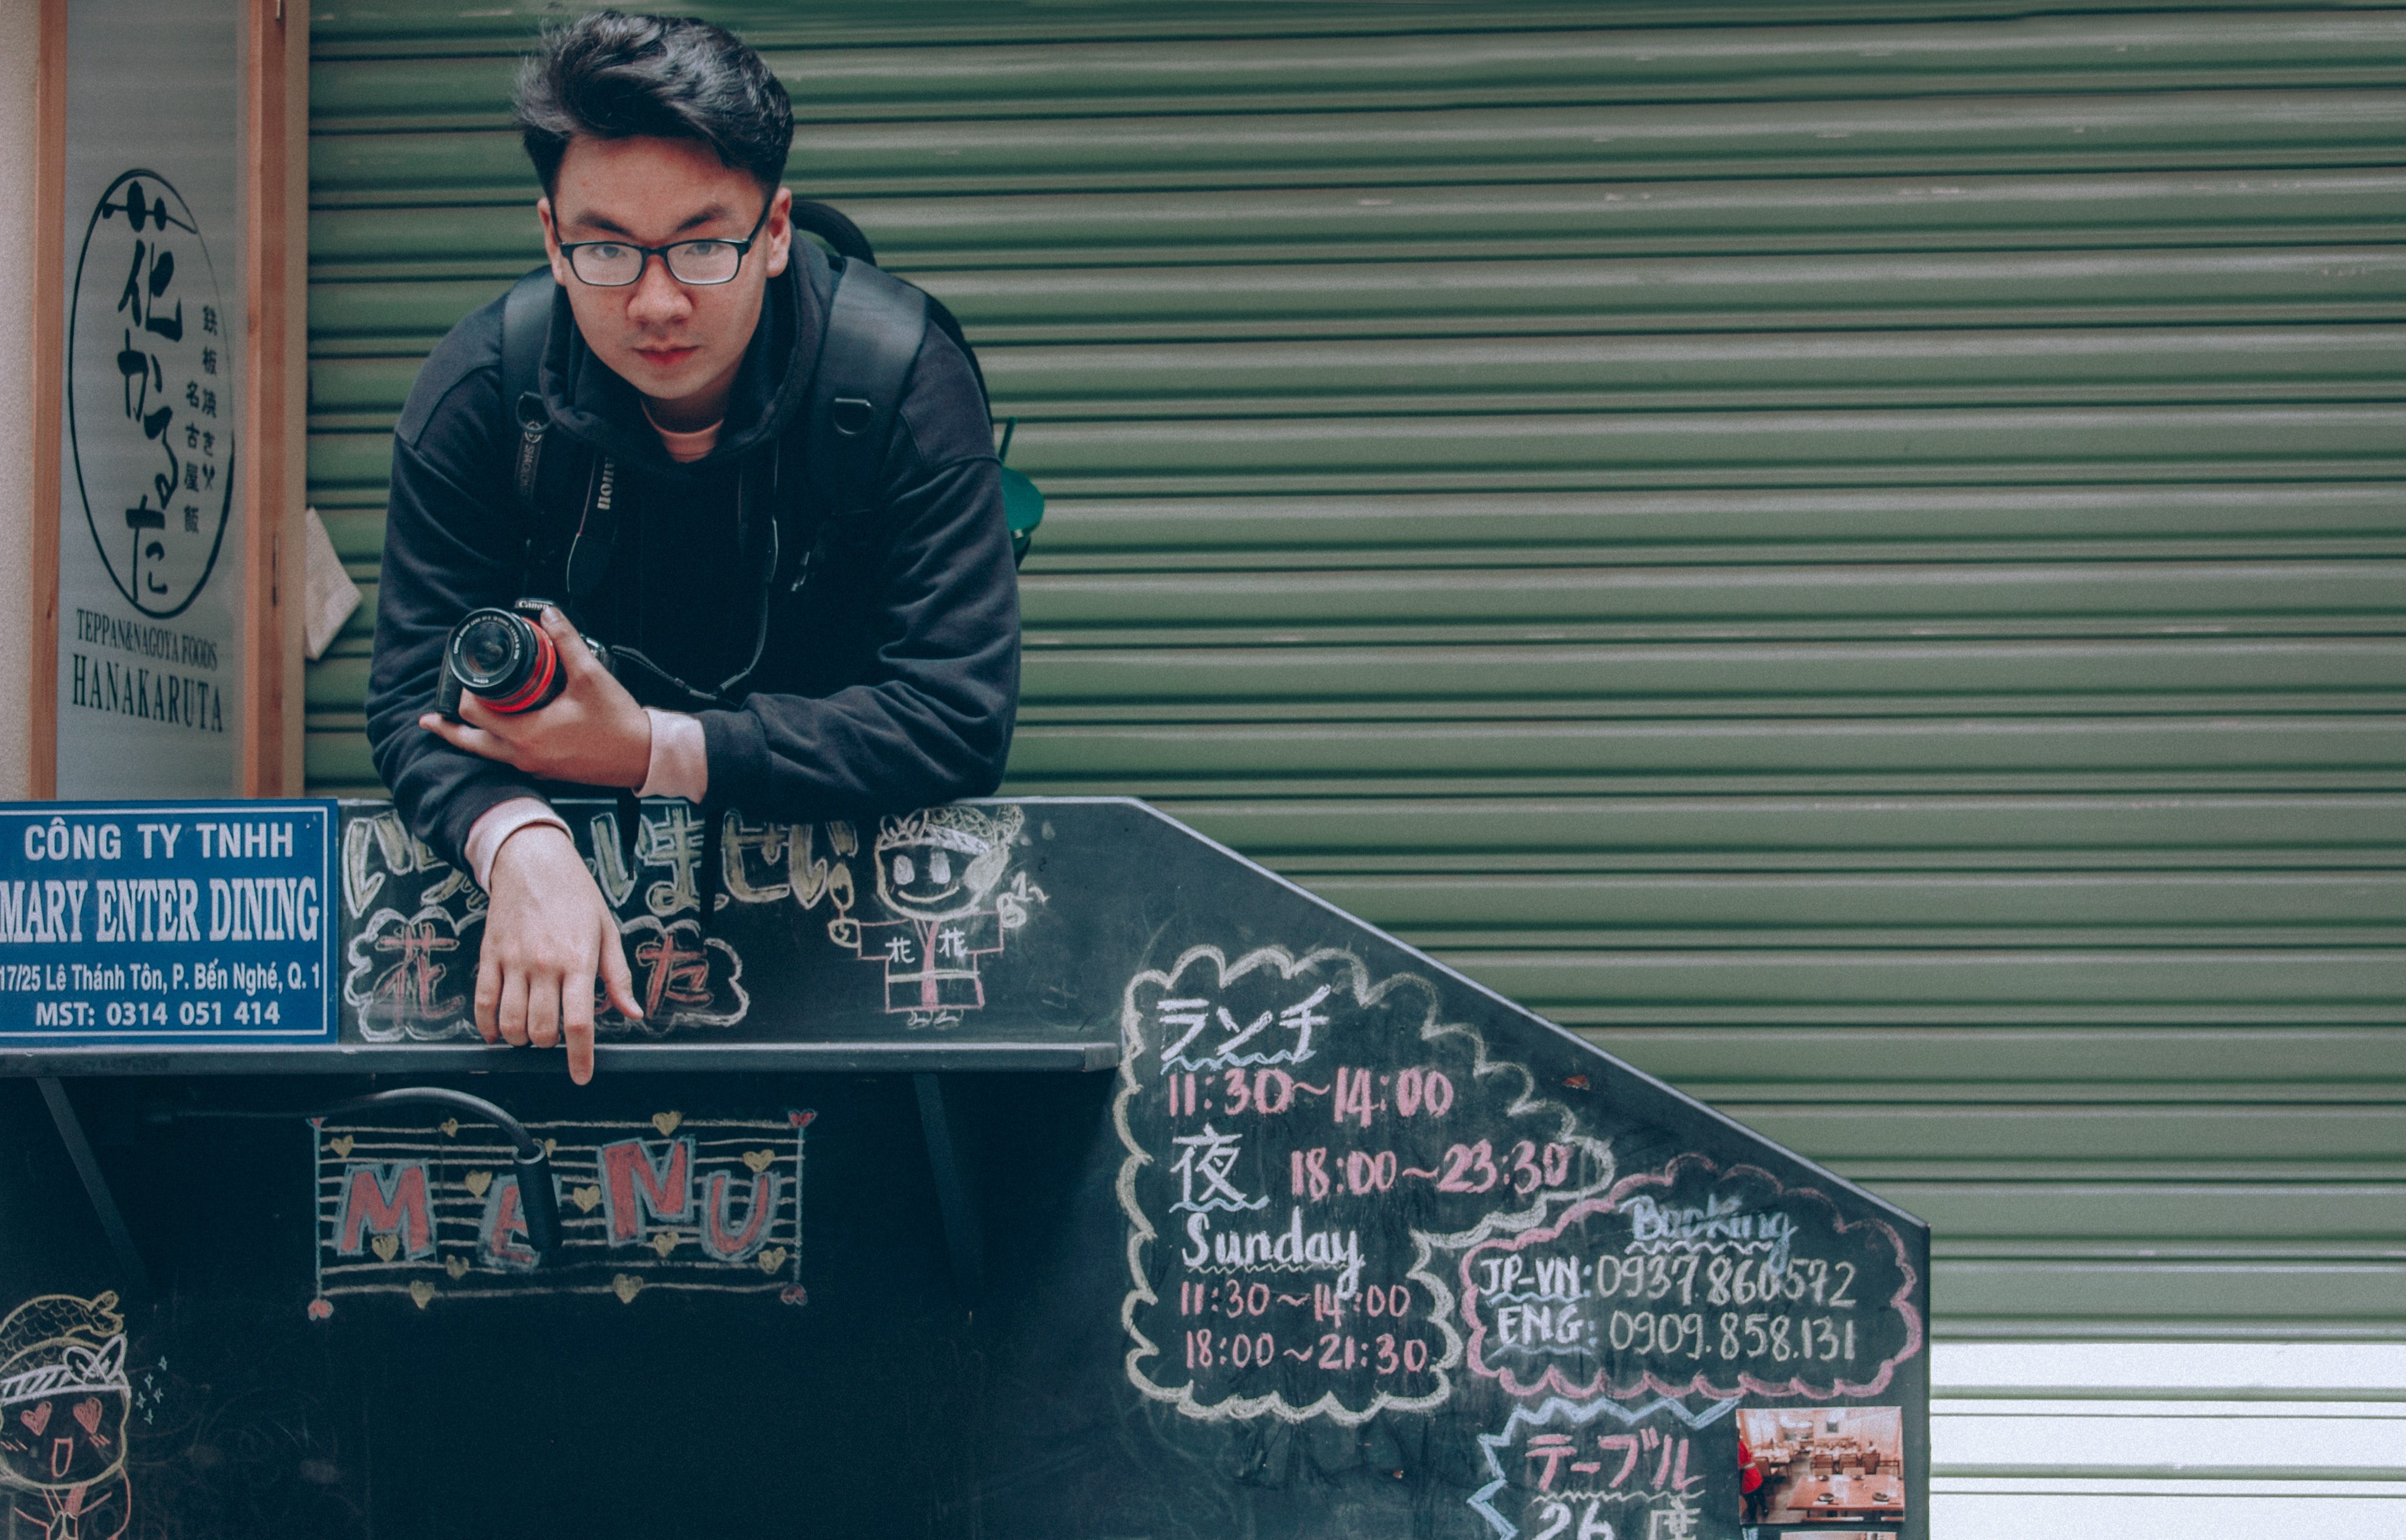
cool, sitting